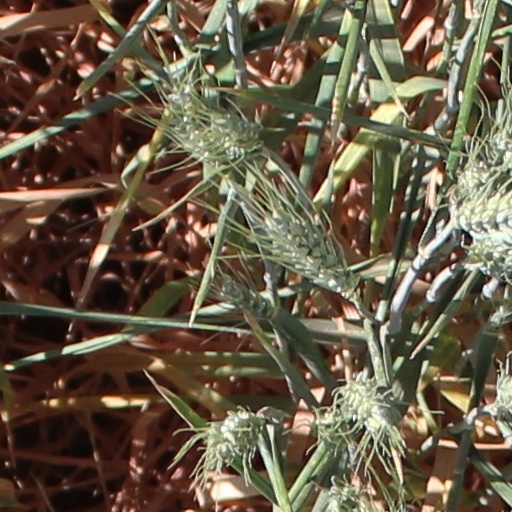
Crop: wheat